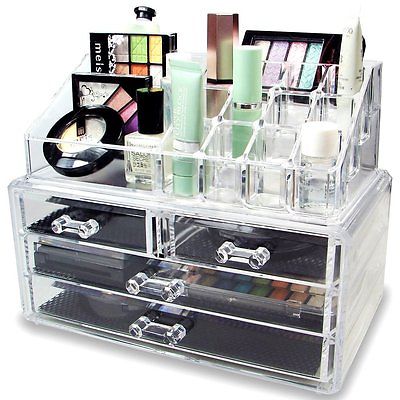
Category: cabinet